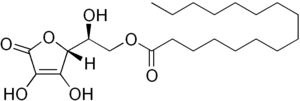
Le palmitate d'ascorbyle est un composé chimique de formule C₂₂H₃₈O₇. Il s'agit d'un ester d'acide ascorbique et d'acide palmitique donnant une forme liposoluble de vitamine C. Il est également utilisé comme additif alimentaire antioxydant de numéro E 304. Son utilisation est autorisée au sein de l'Union européenne, des États-Unis, de l'Australie et de la Nouvelle-Zélande.